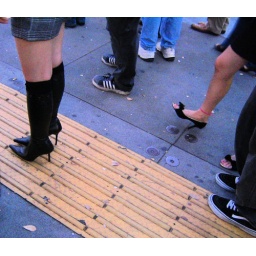
Assorted legs and footwear waiting patiently to cross the street in Shibuya.